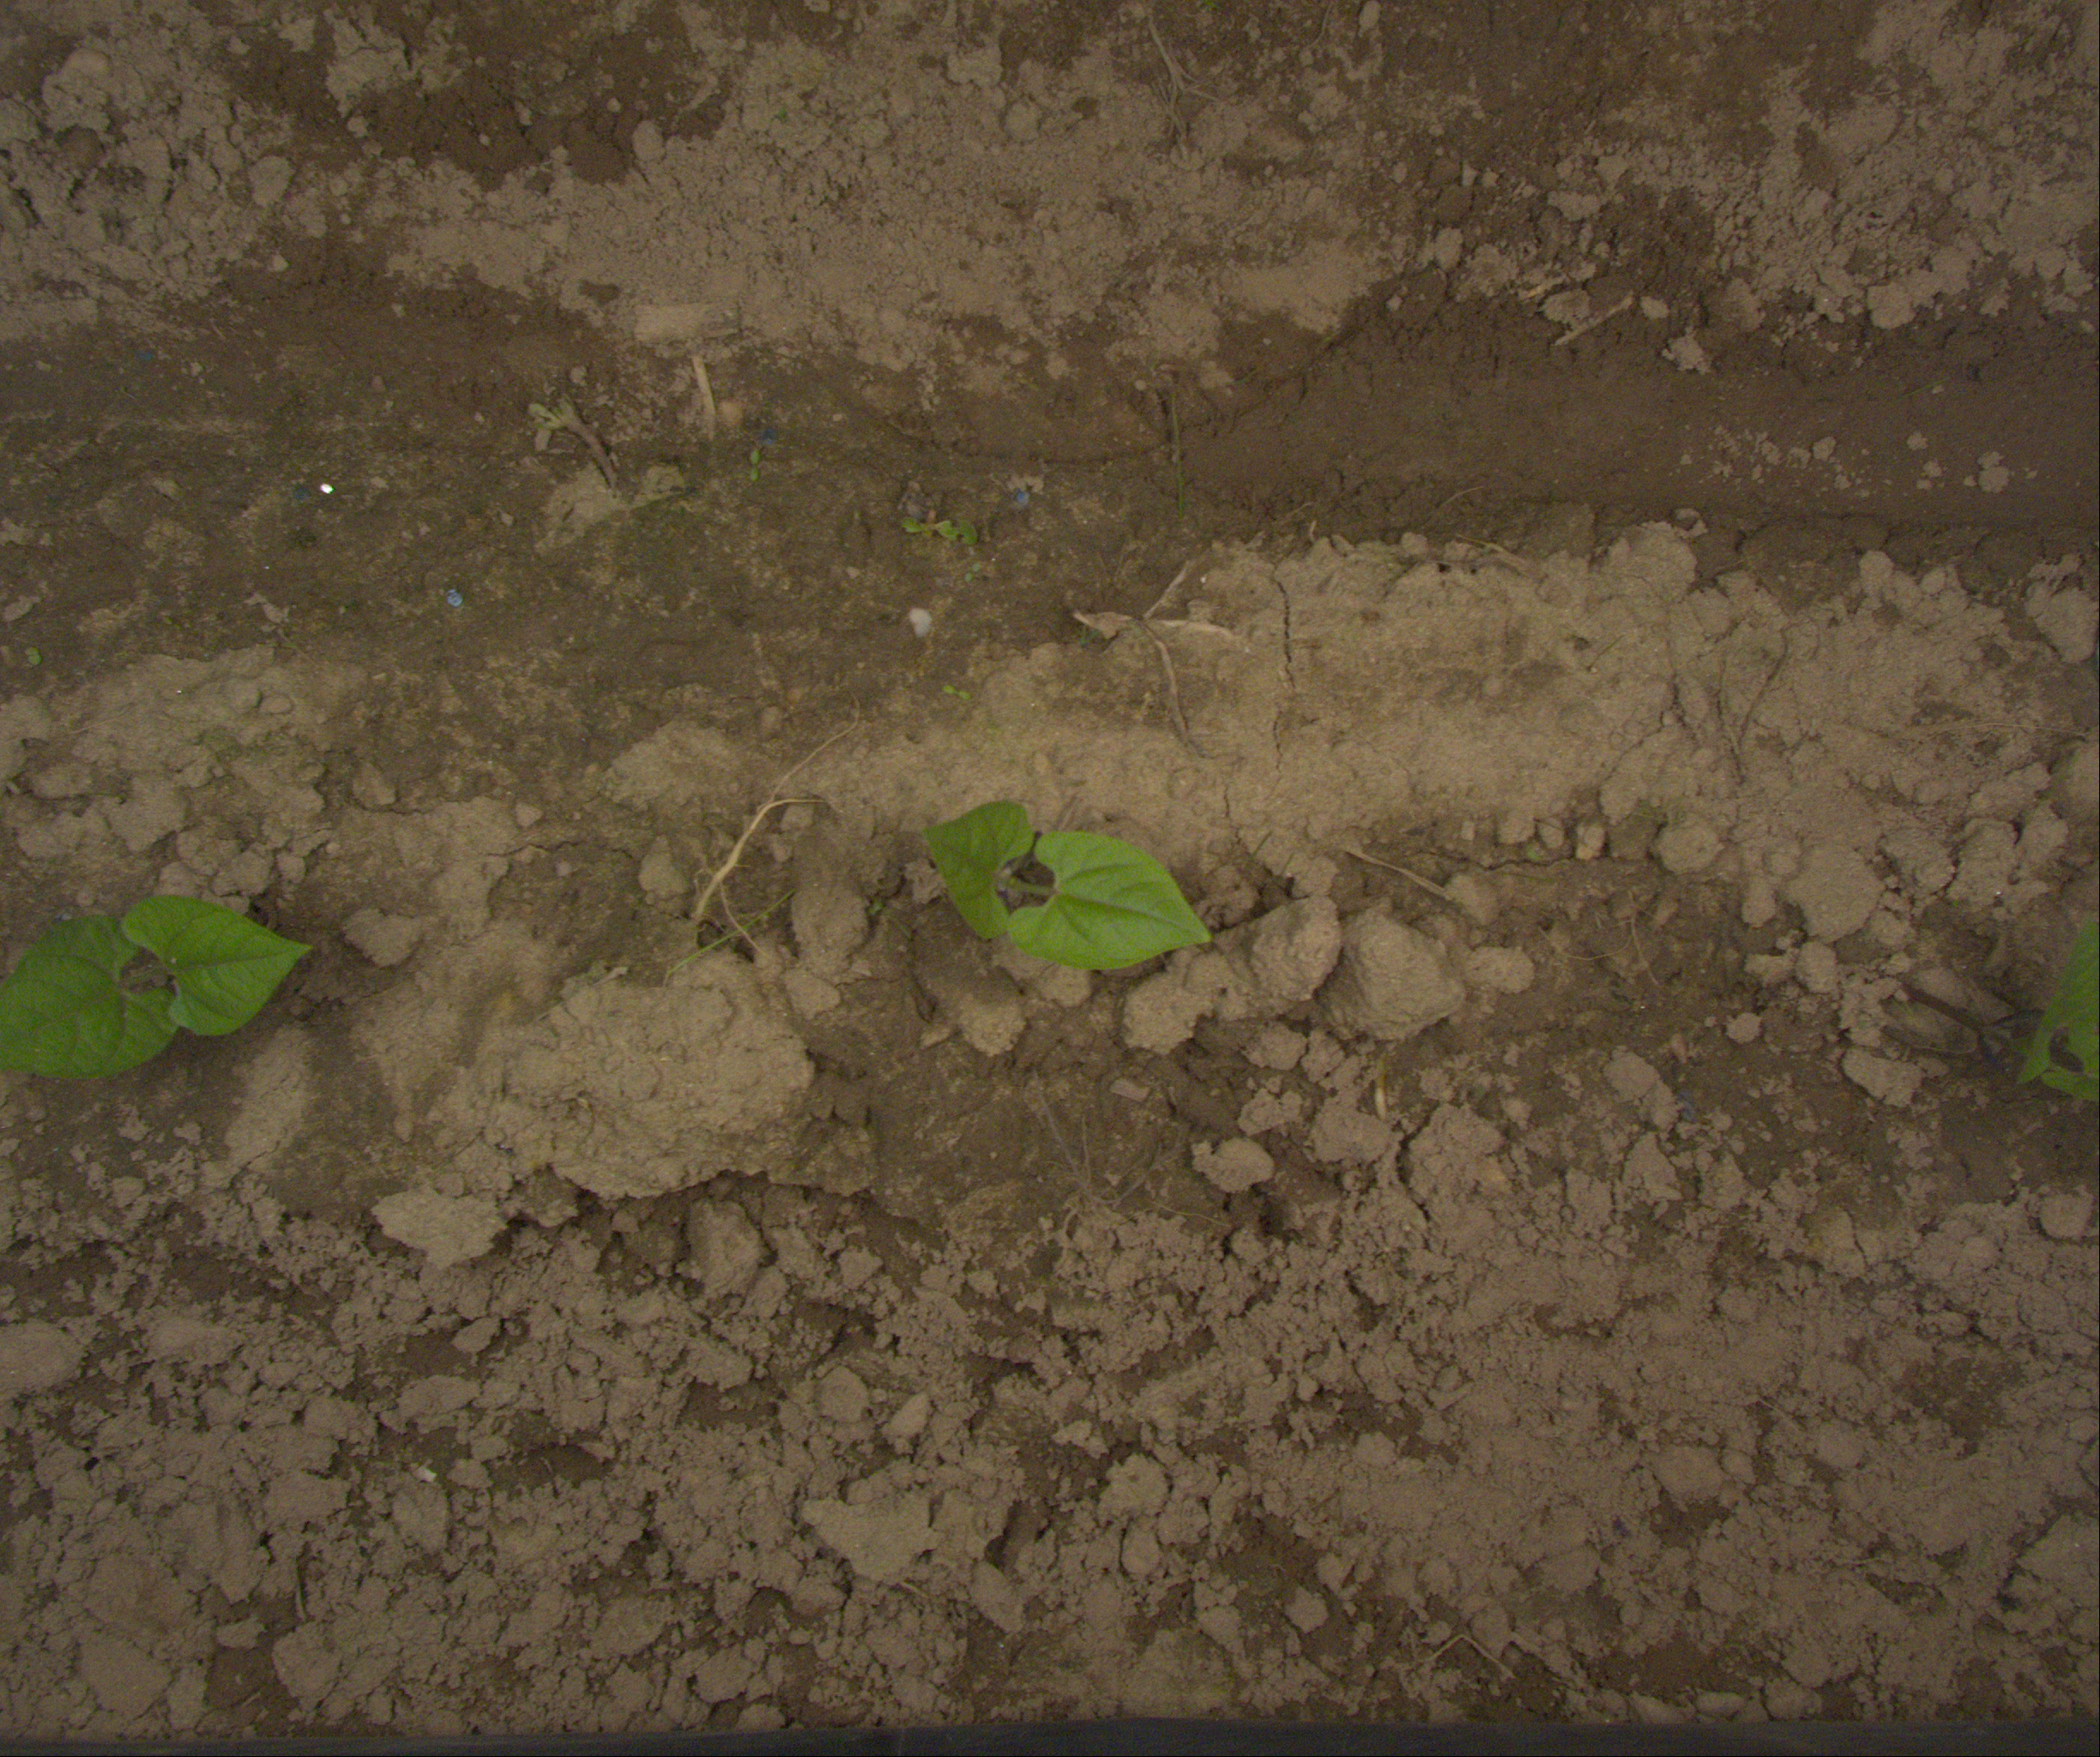
Crop: bean
Objects: bean, bean, stem_bean, stem_bean